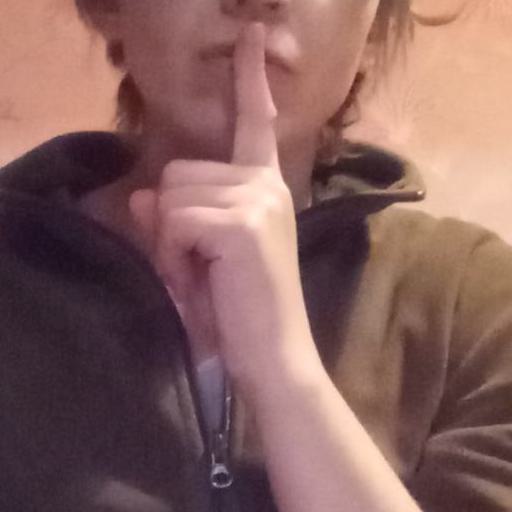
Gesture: mute